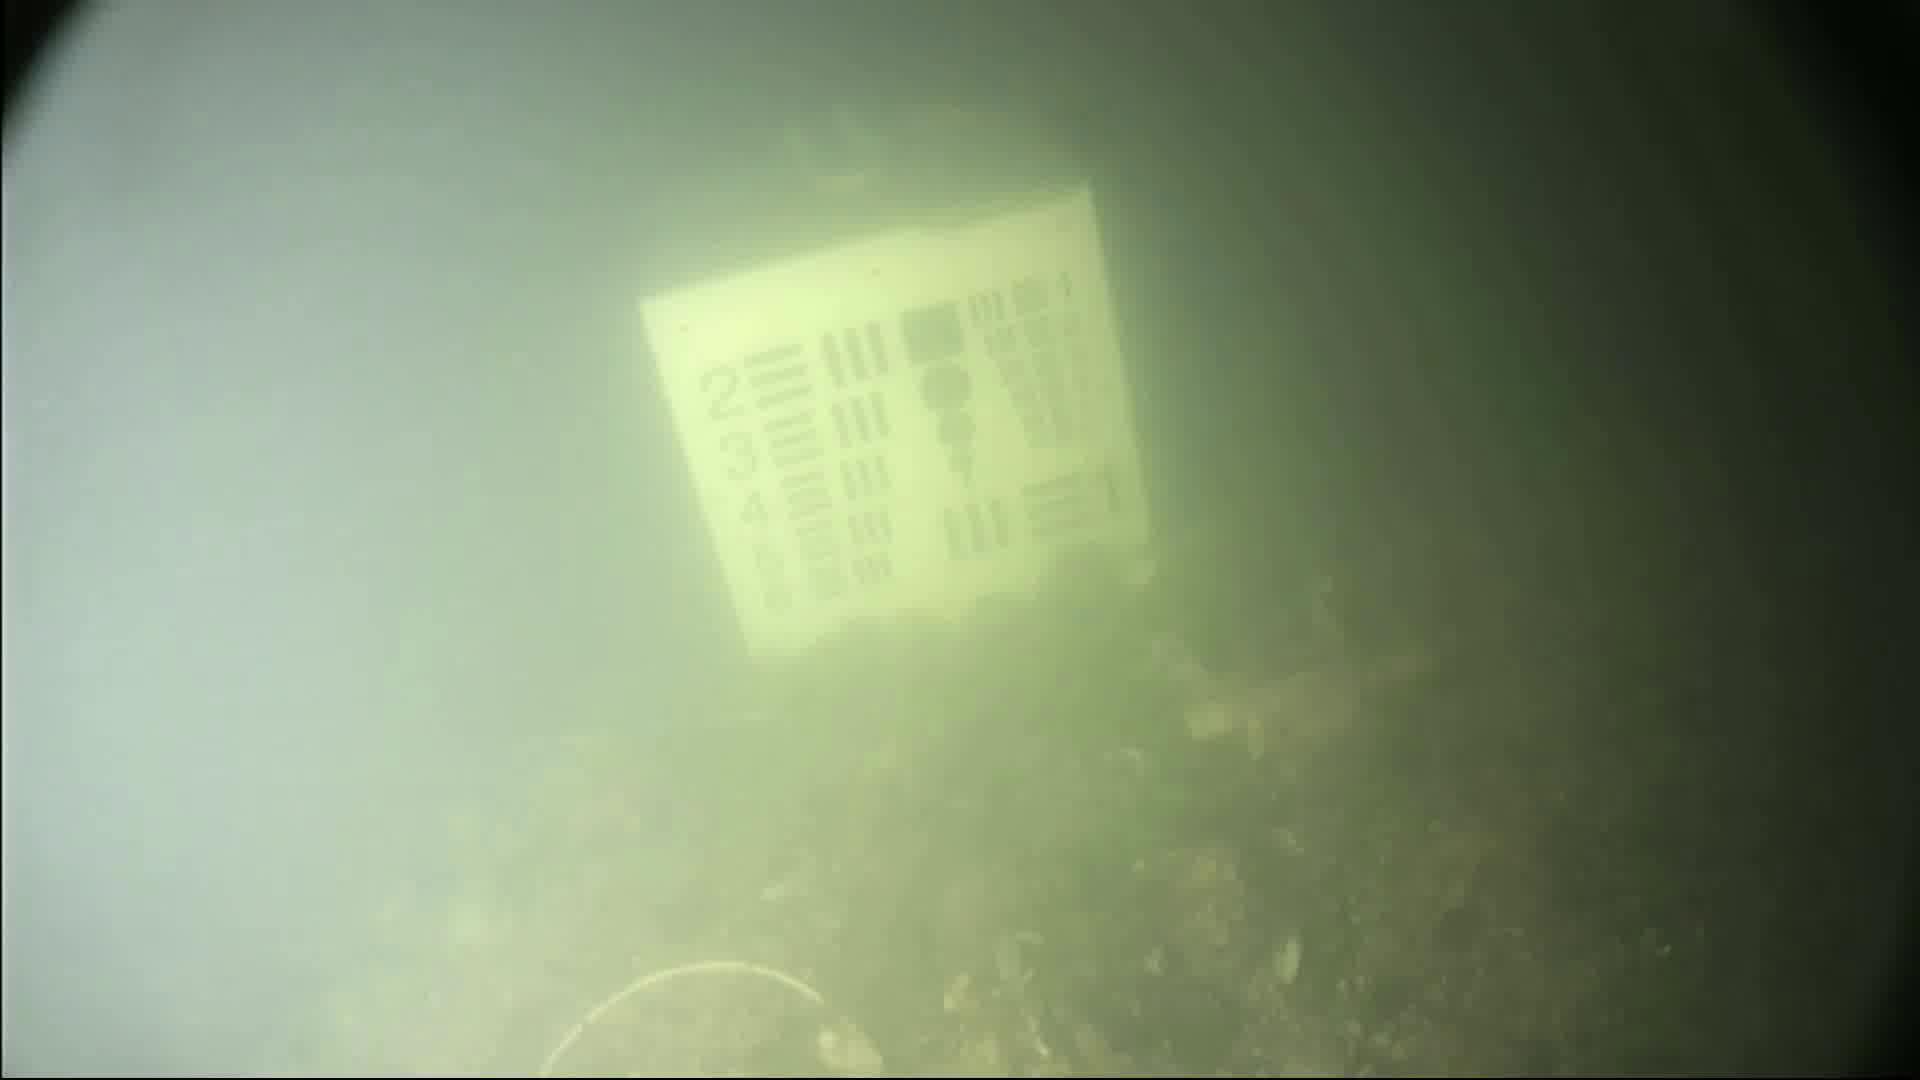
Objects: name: crab